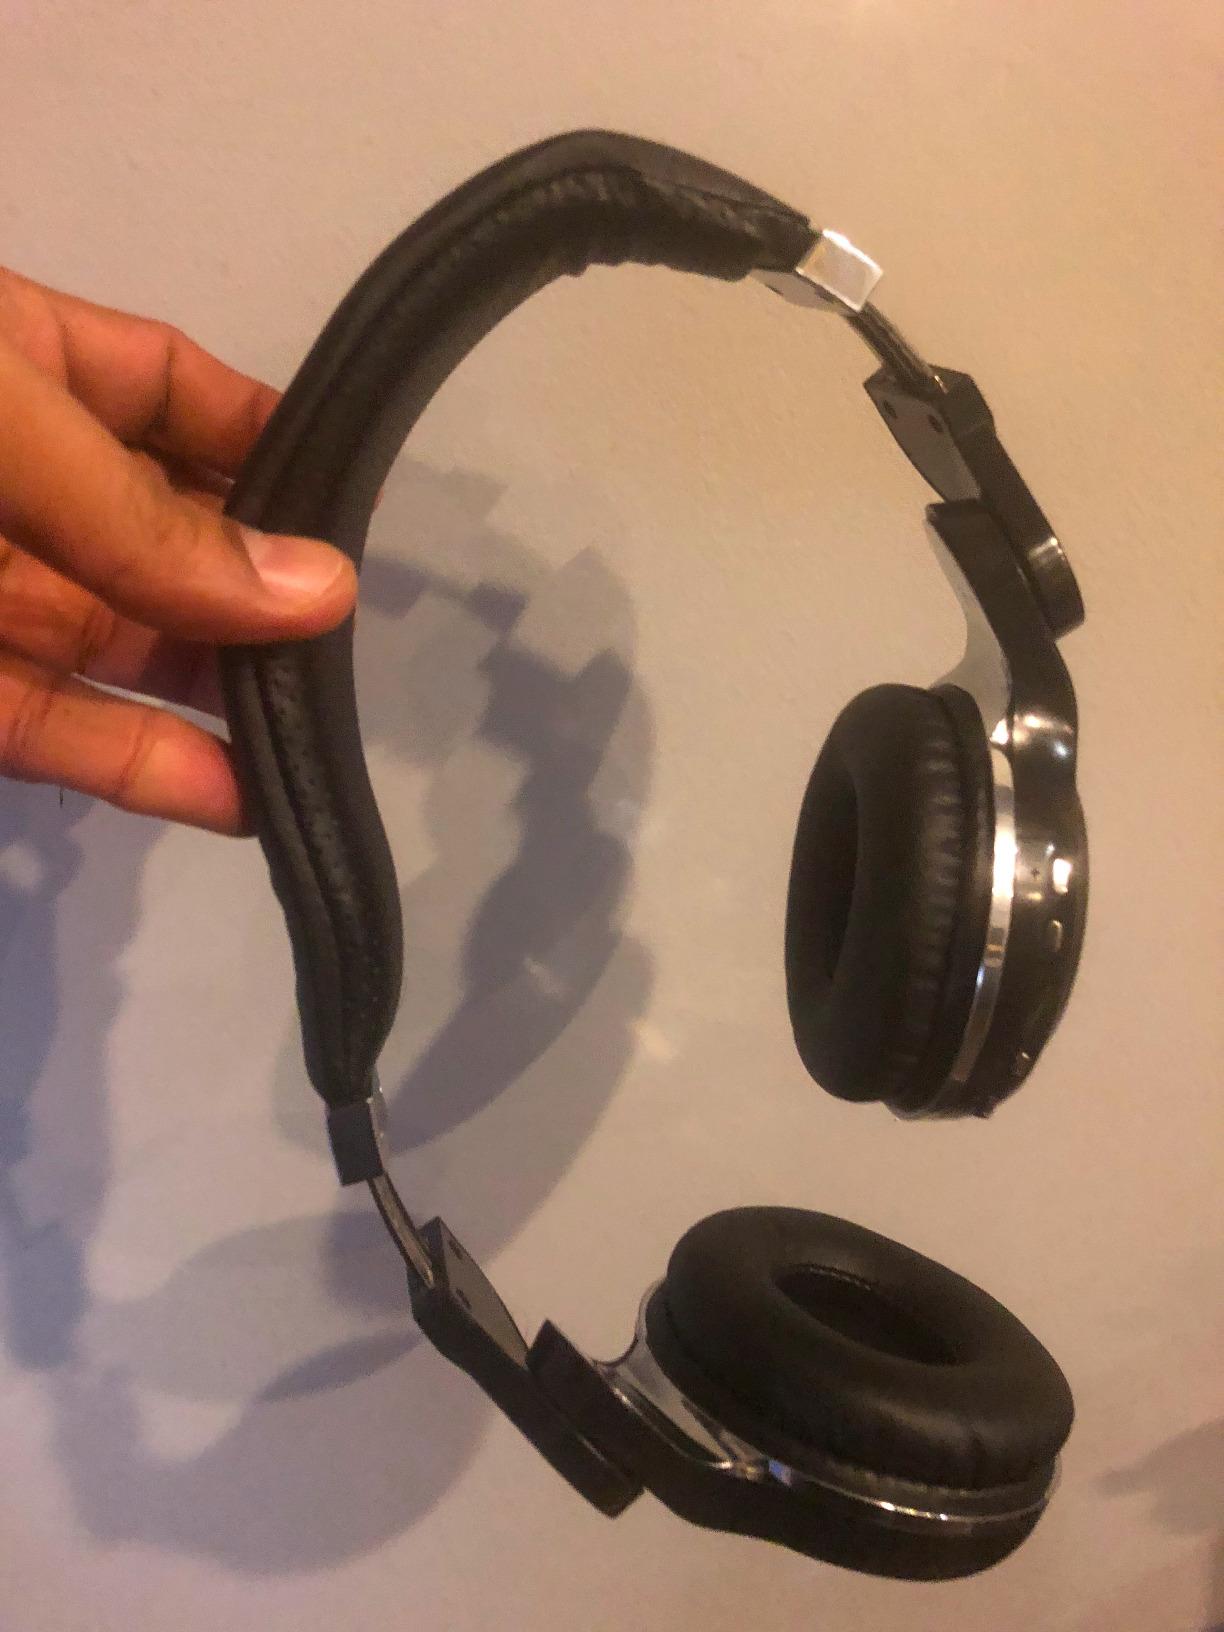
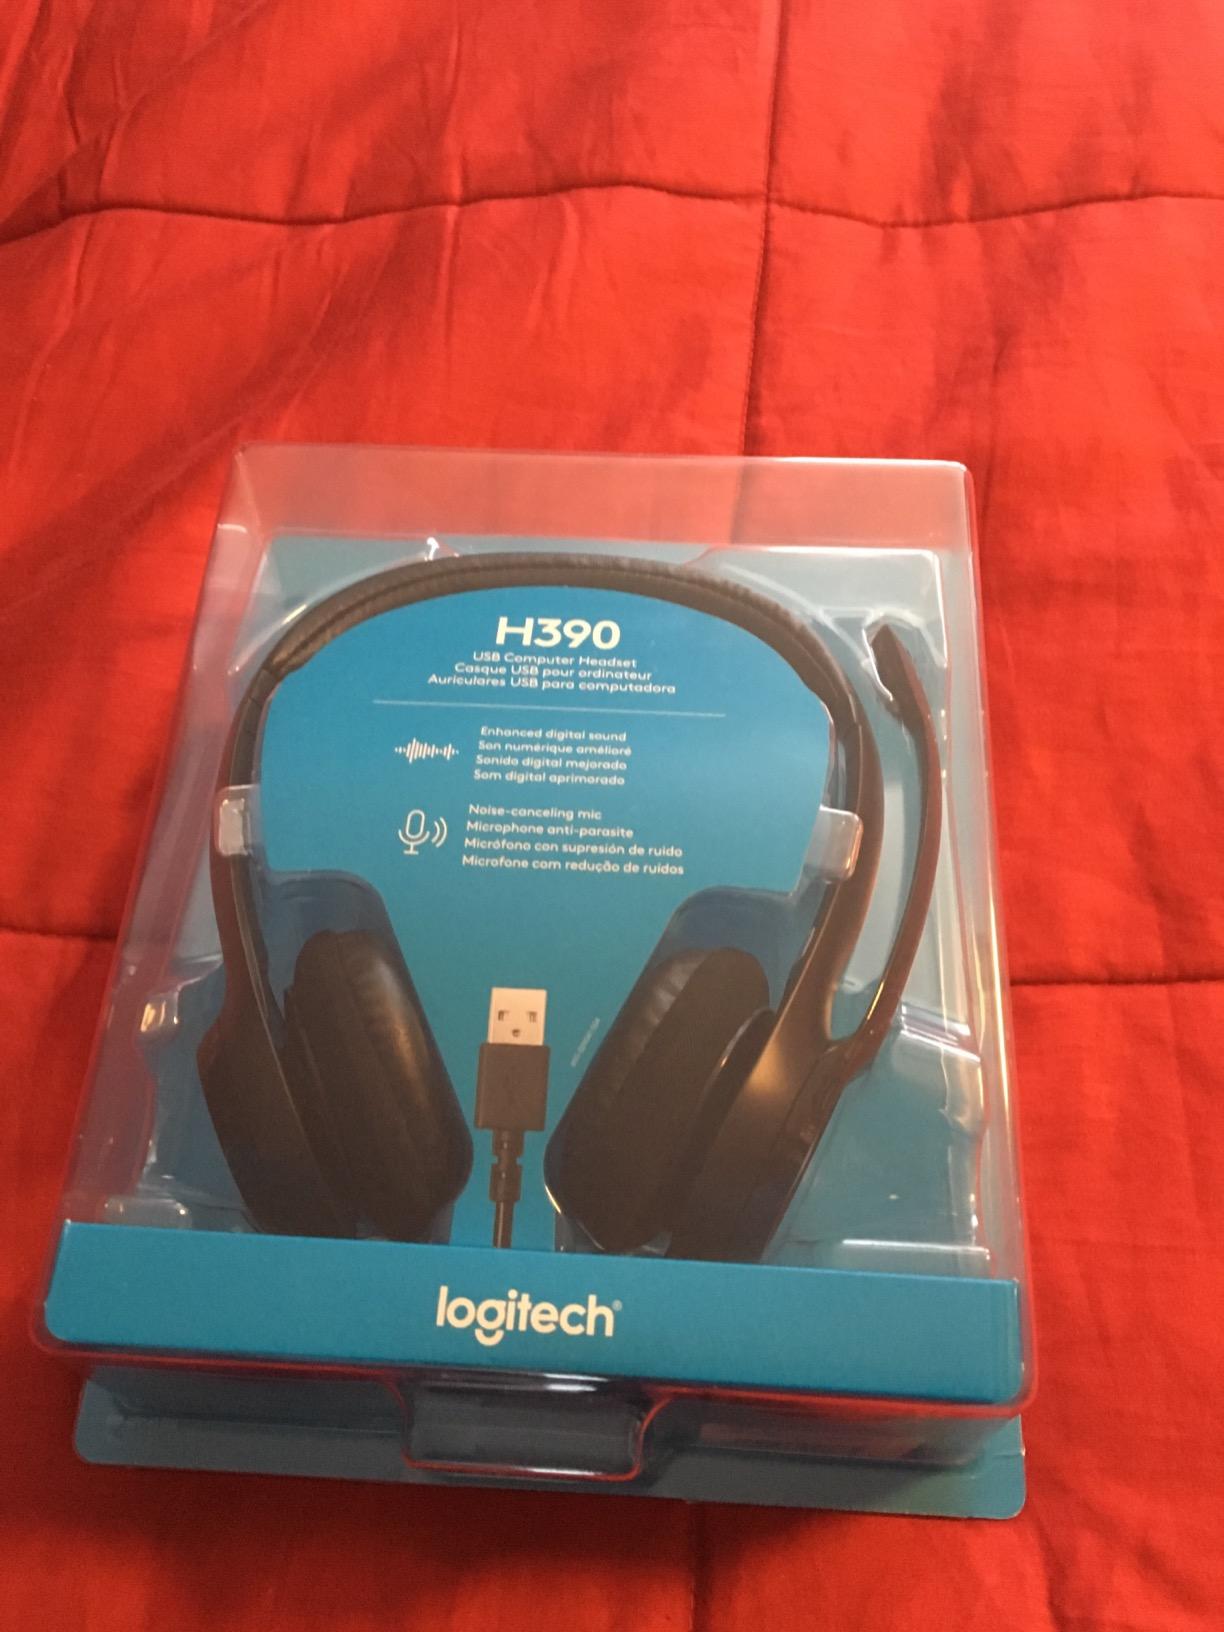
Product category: headphones
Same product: no